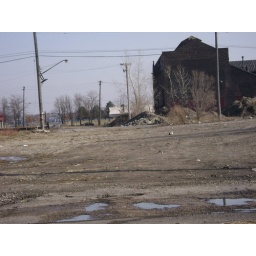
This is across the street from where the bike path drops you off in downtown Detroit. Welcome to town!